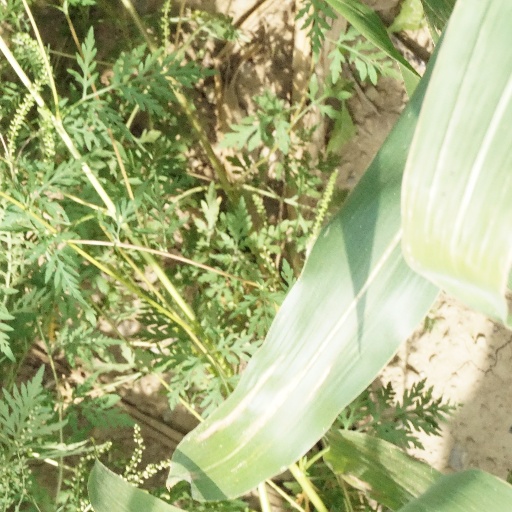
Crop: maize; corn